Bauma (trade fair)

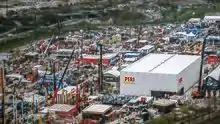
Bauma trade fair 2019, Munich

The past Bauma edition, which took place from April 11 to 17, 2016, attracted 3,425 exhibitors from 58 countries (2013: 3,421 exhibitors; 2010: 3,256 exhibitors) and 583,736 visitors from 219 countries (2013: approximately 535,065; 2010: approximately 420,170). The exhibition space was 605,000 m² (2013: 575,000 m²; 2010: 555,000 m²).